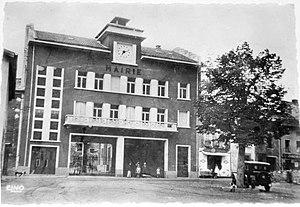
Mairie de Retournac avant 1980
Retournac est une commune française située dans le département de la Haute-Loire en région Auvergne-Rhône-Alpes.